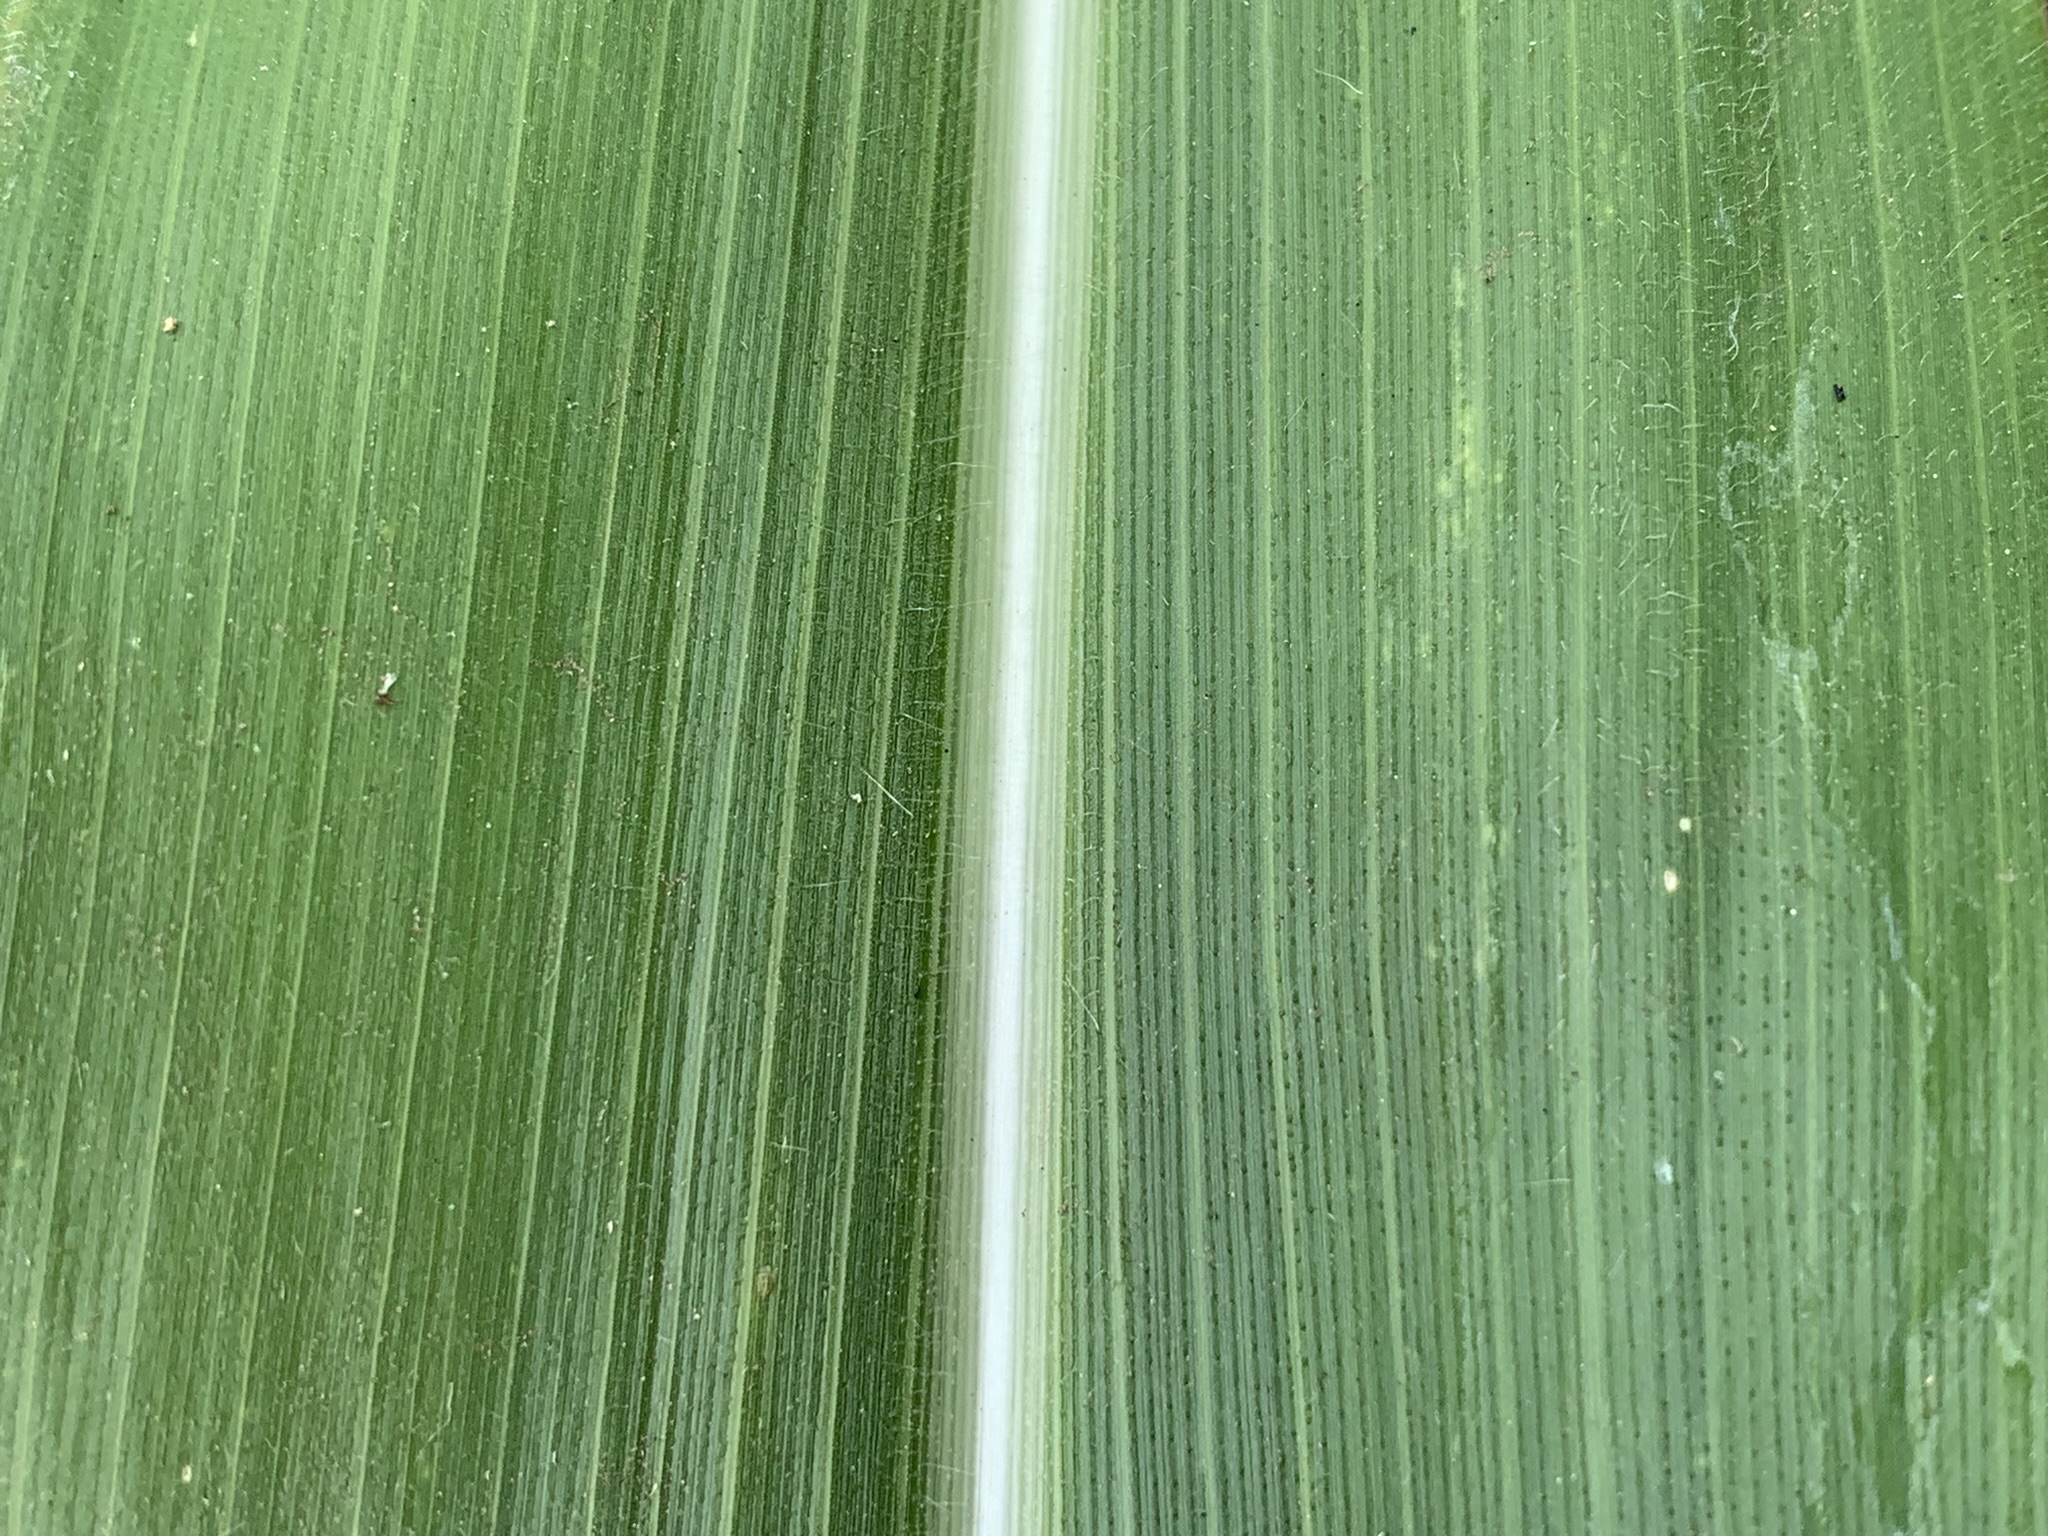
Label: Healthy